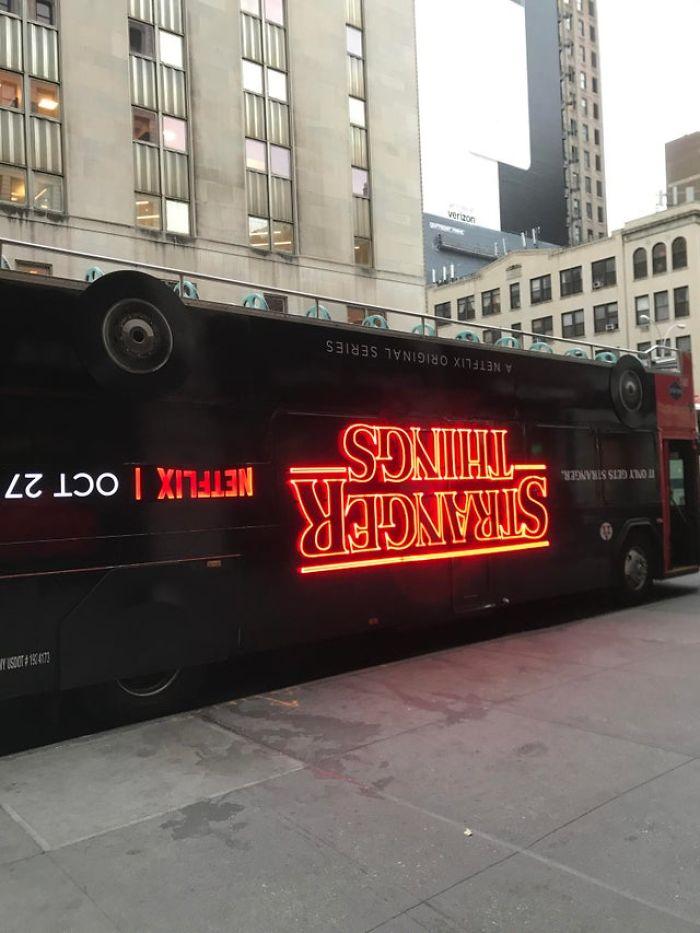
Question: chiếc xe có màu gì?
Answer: chiếc xe có màu đen